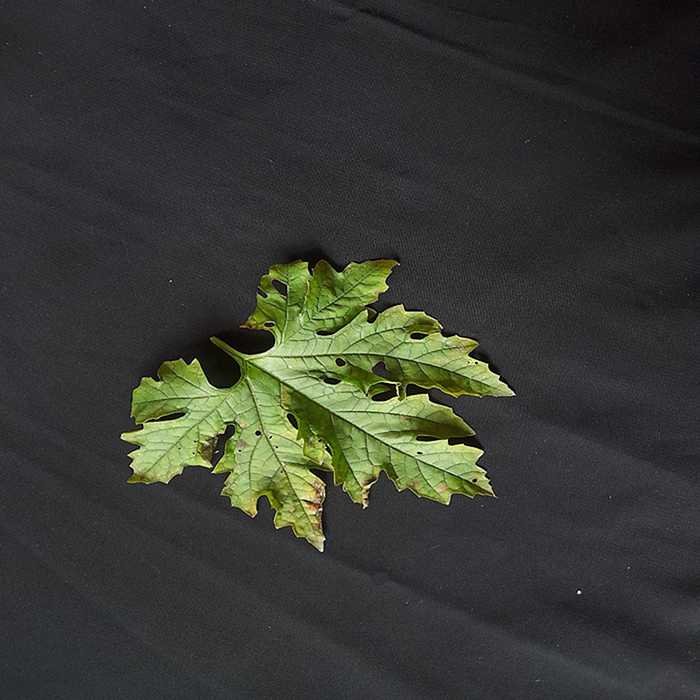
Plant: Bitter Gourd
Label: Downey mildew